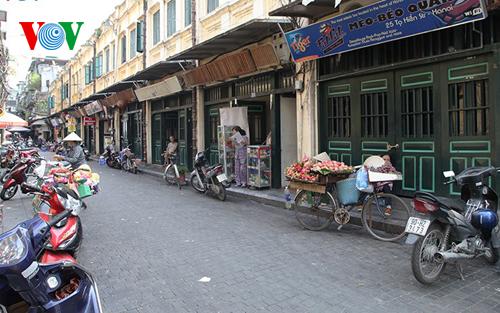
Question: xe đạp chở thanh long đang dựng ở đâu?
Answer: đang dựng ở trước cửa tiệm có biển hiệu màu xanh dương